Hamburg Atlantic Line

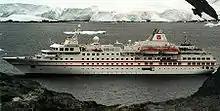
MS "Hanseatic" in Paradise Bay, Antarctica, February 2001, still sporting Hanseatic Tours livery

In 1991 Dirk Moldenhauer – the last captain of the third "Hanseatic" – purchased the rights to the logo used by Hamburg/German Atlantic Line, as well as the right to use the name "Hanseatic", and founded a new expedition cruise operator Hanseatic Tours. Initially the new company made an agreement to charter the MS "Renaissance Five", at the time still under construction, from Renaissance Cruises. Before delivery the ship was renamed MS "Hanseatic Renaissance" and entered service in Hanseatic Tours colours in May 1991. The "Hanseatic Renaissance" remained in Hanseatic service until 1992, when she was returned to her owners.